Tilquhillie Castle

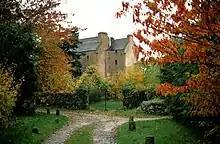
Tilquhillie Castle in October 1994

Tilquhillie Castle is a castle near Banchory in Aberdeenshire, Scotland, a Category A listed building.